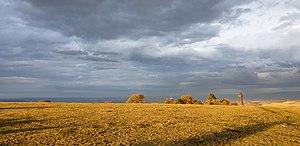
Plateau de Gergovie au soleil couchant avec le monument commémoratif à Vercingétorix.
Le plateau de Gergovie est un plateau de 70 hectares et 744 mètres d'altitude, situé à une dizaine de kilomètres au sud de Clermont-Ferrand, dans le Puy-de-Dôme en Auvergne-Rhône-Alpes. C'est le lieu où se trouvait l'oppidum gaulois de Gergovie, célèbre pour son siège qui vit les troupes de Vercingétorix vaincre les légions romaines de Jules César en 52 av. J.-C..
Le monument de Gergovie ou monument commémoratif à Vercingétorix est une œuvre de l'architecte clermontois Jean Teillard élevé en 1900 sur le bord oriental du plateau de Gergovie, à quelques kilomètres au sud de Clermont-Ferrand dans le Puy-de-Dôme, pour célébrer la victoire de Vercingétorix sur César sur ce site en 52 av. J.-C.